Tsuutʼina language

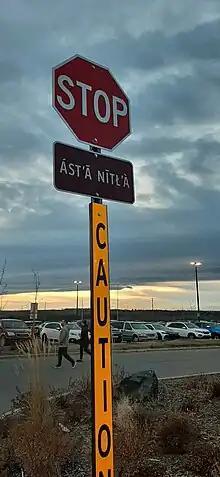
A bilingual stop sign seen at a commercial centre

Nouns in Tsuutʼina are not declined, and most plural nouns are not distinguished from singular nouns. However, kinship terms are distinguished between singular and plural form by adding the suffix -ká (or -kúwá) to the end of the noun or by using the word "yìná".